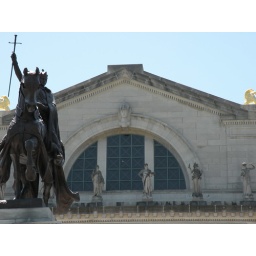
St. Louie and Friends in forest park. The building is original from the World's Fair circa 1900 I believe.